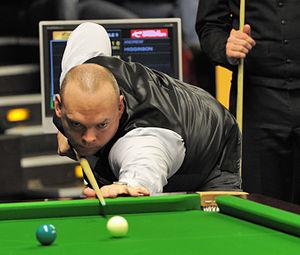
Stuart Bingham, né le 21 mai 1976 à Basildon, dans le comté d'Essex, en Angleterre, est un joueur de snooker professionnel anglais.